NODAPL

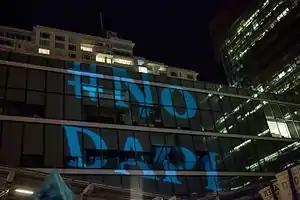
Protesters against the Dakota Access Pipeline project their hashtag on walls

#NODAPL, also referred to as the Dakota Access Pipeline protests, is a Twitter hashtag and social media campaign for the struggle against the proposed and partially built Dakota Access Pipeline. The role social media played in this movement is so substantial that the movement itself is now often referred to by its hashtag: #NoDAPL. The hashtag reflected a grassroots campaign that began in early 2016 in reaction to the approved construction of the Dakota Access Pipeline in the northern United States. The Standing Rock Sioux and allied organizations took legal action aimed at stopping construction of the project, while youth from the reservation began a social media campaign which gradually evolved into a larger movement with dozens of associated hashtags. The campaign aimed to raise awareness on the threat of the pipeline on the sacred burial grounds as well as the quality of water in the area. In June 2021, a federal judge struck down the Standing Rock Sioux Tribe's lawsuit, but left the option of reopening the case should any prior orders be violated.